Bromberg Dynamit Nobel AG Factory

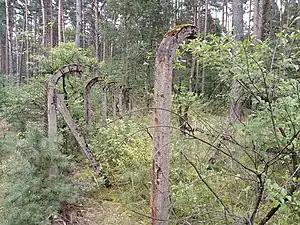
DAG Bromberg fencing

The Eastern part, code name "Kohle" ("Coal") was intended for the production of blasting explosives to be incorporated into missiles, mines and bombs: